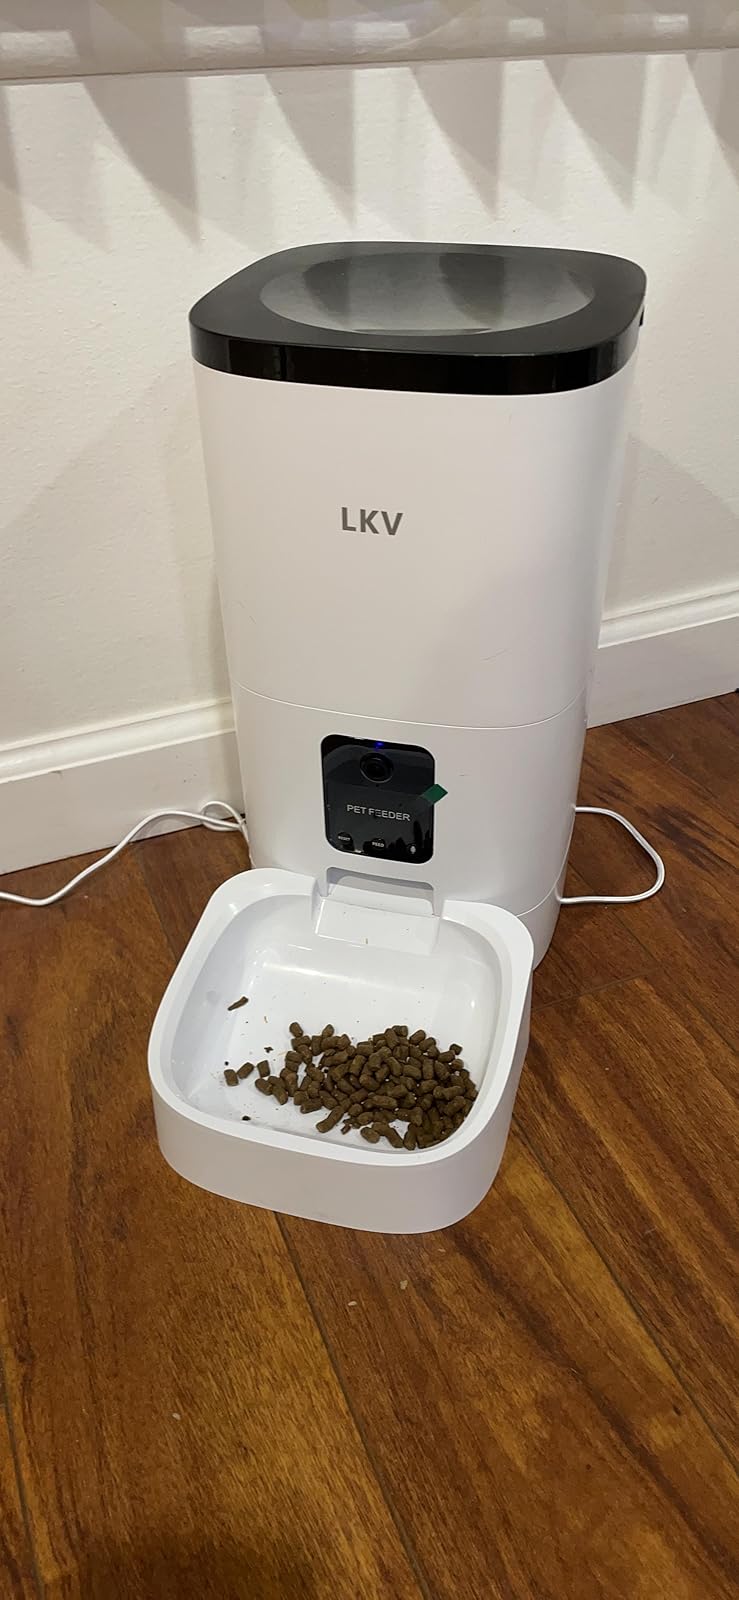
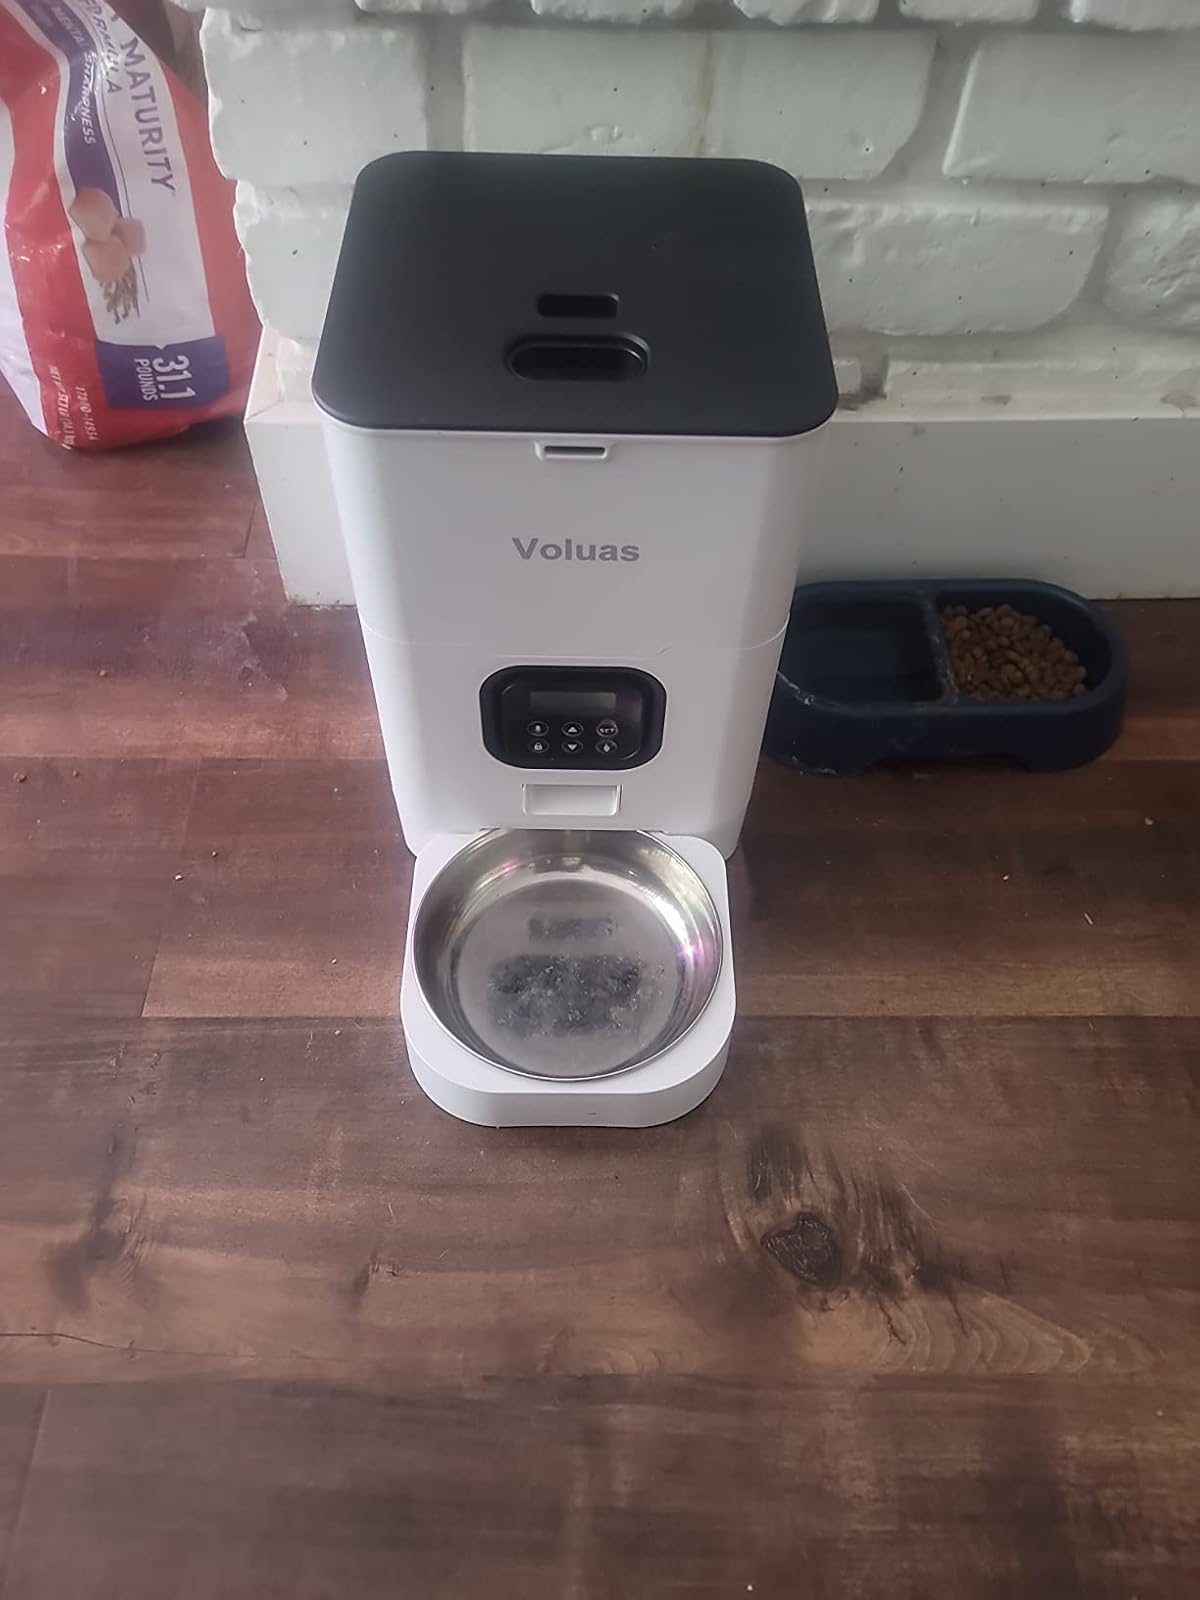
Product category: items_feeder
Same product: no